Battle of Dorsum Crup

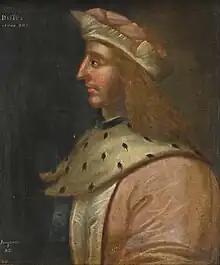
1633 Painting of King Dub of Scotland

The Battle of Dorsum Crup was fought in 965 at Duncrub, Scotland, between rebels under Cuilén mac Illuilb and the government army led by King Dub. It was a victory for Dub's men.